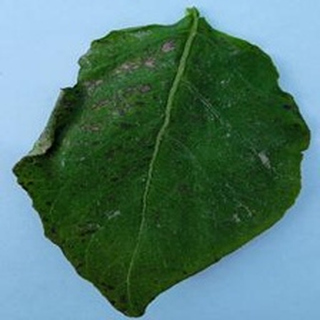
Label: potato_early_blight